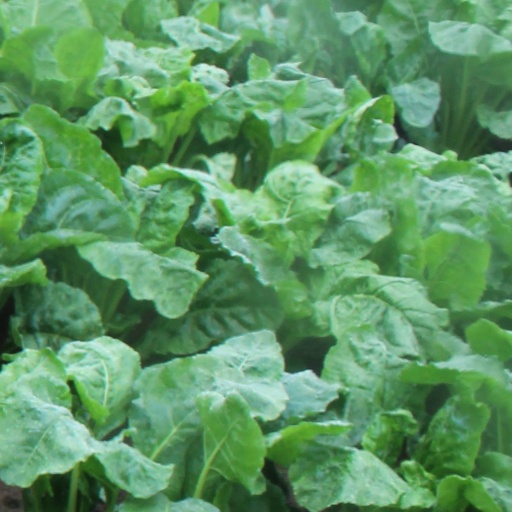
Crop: sugar beet